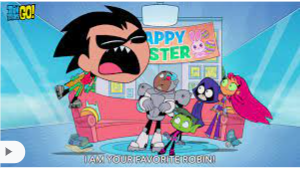
Portrait style: Cartoon Portrait